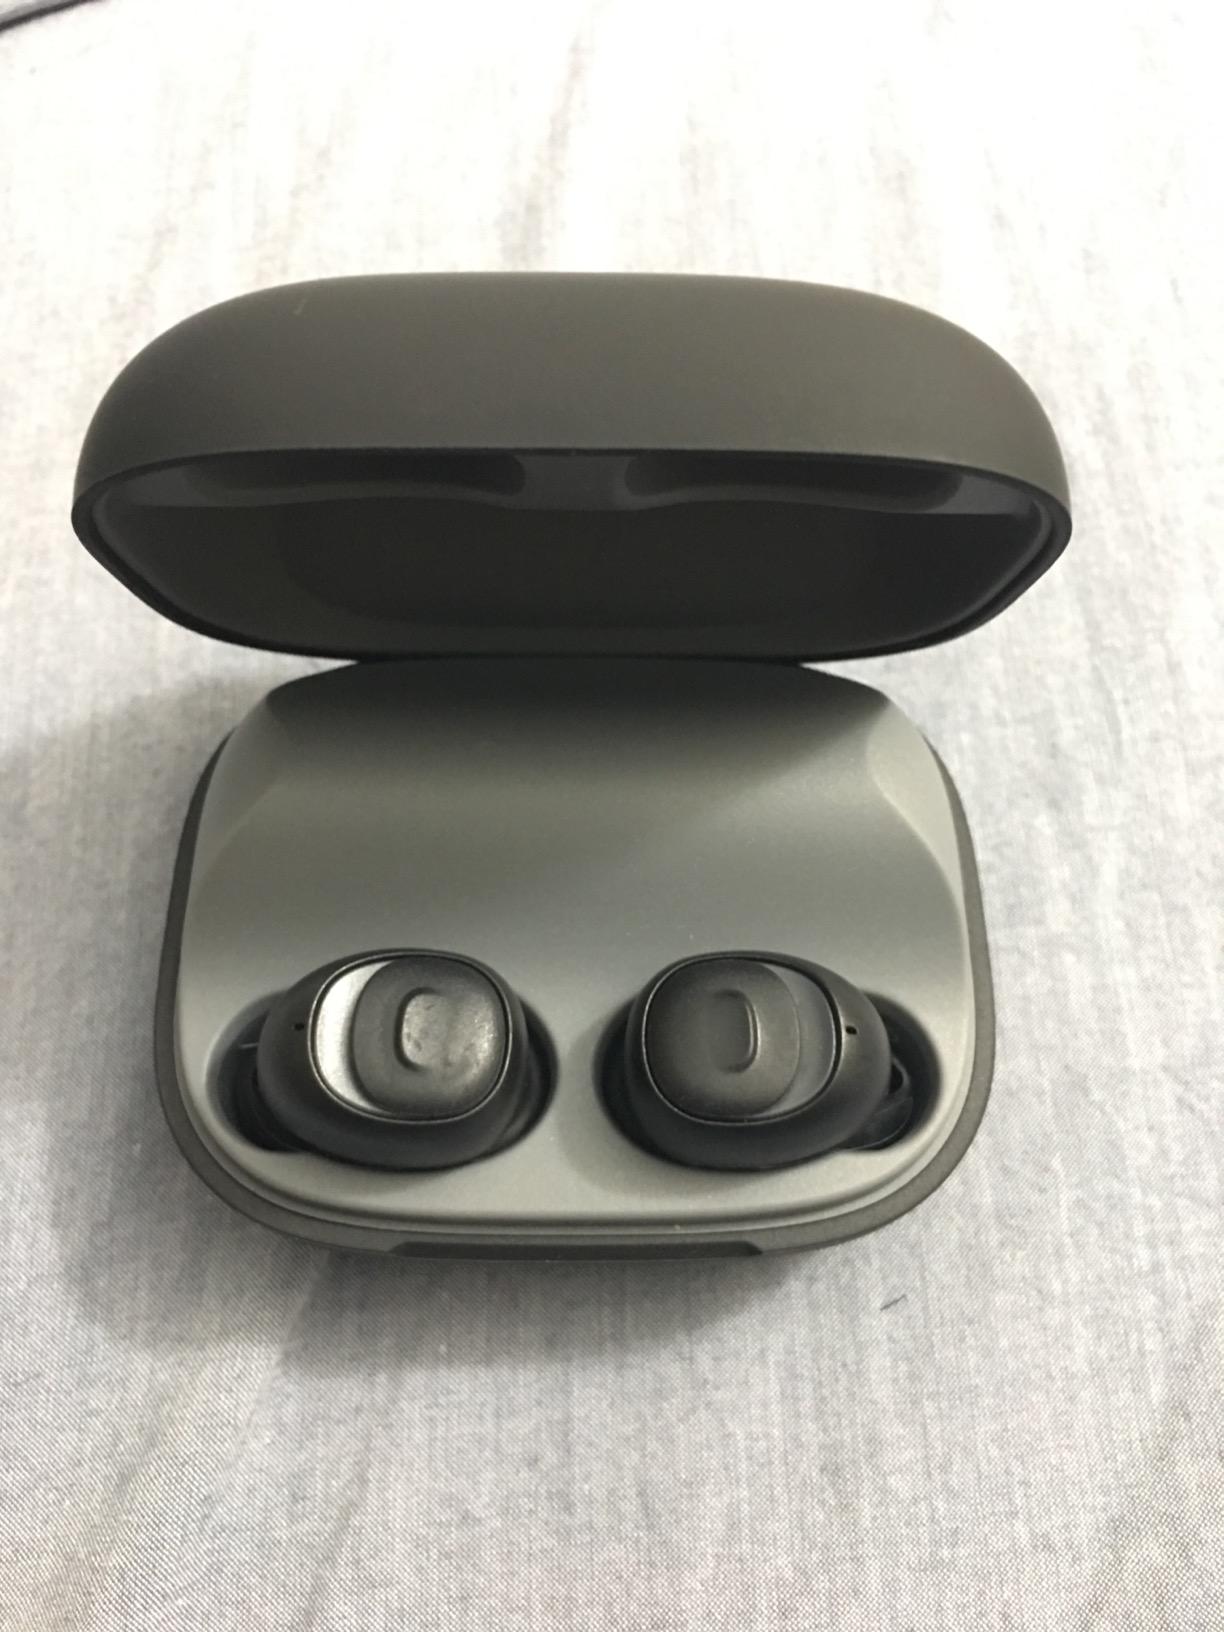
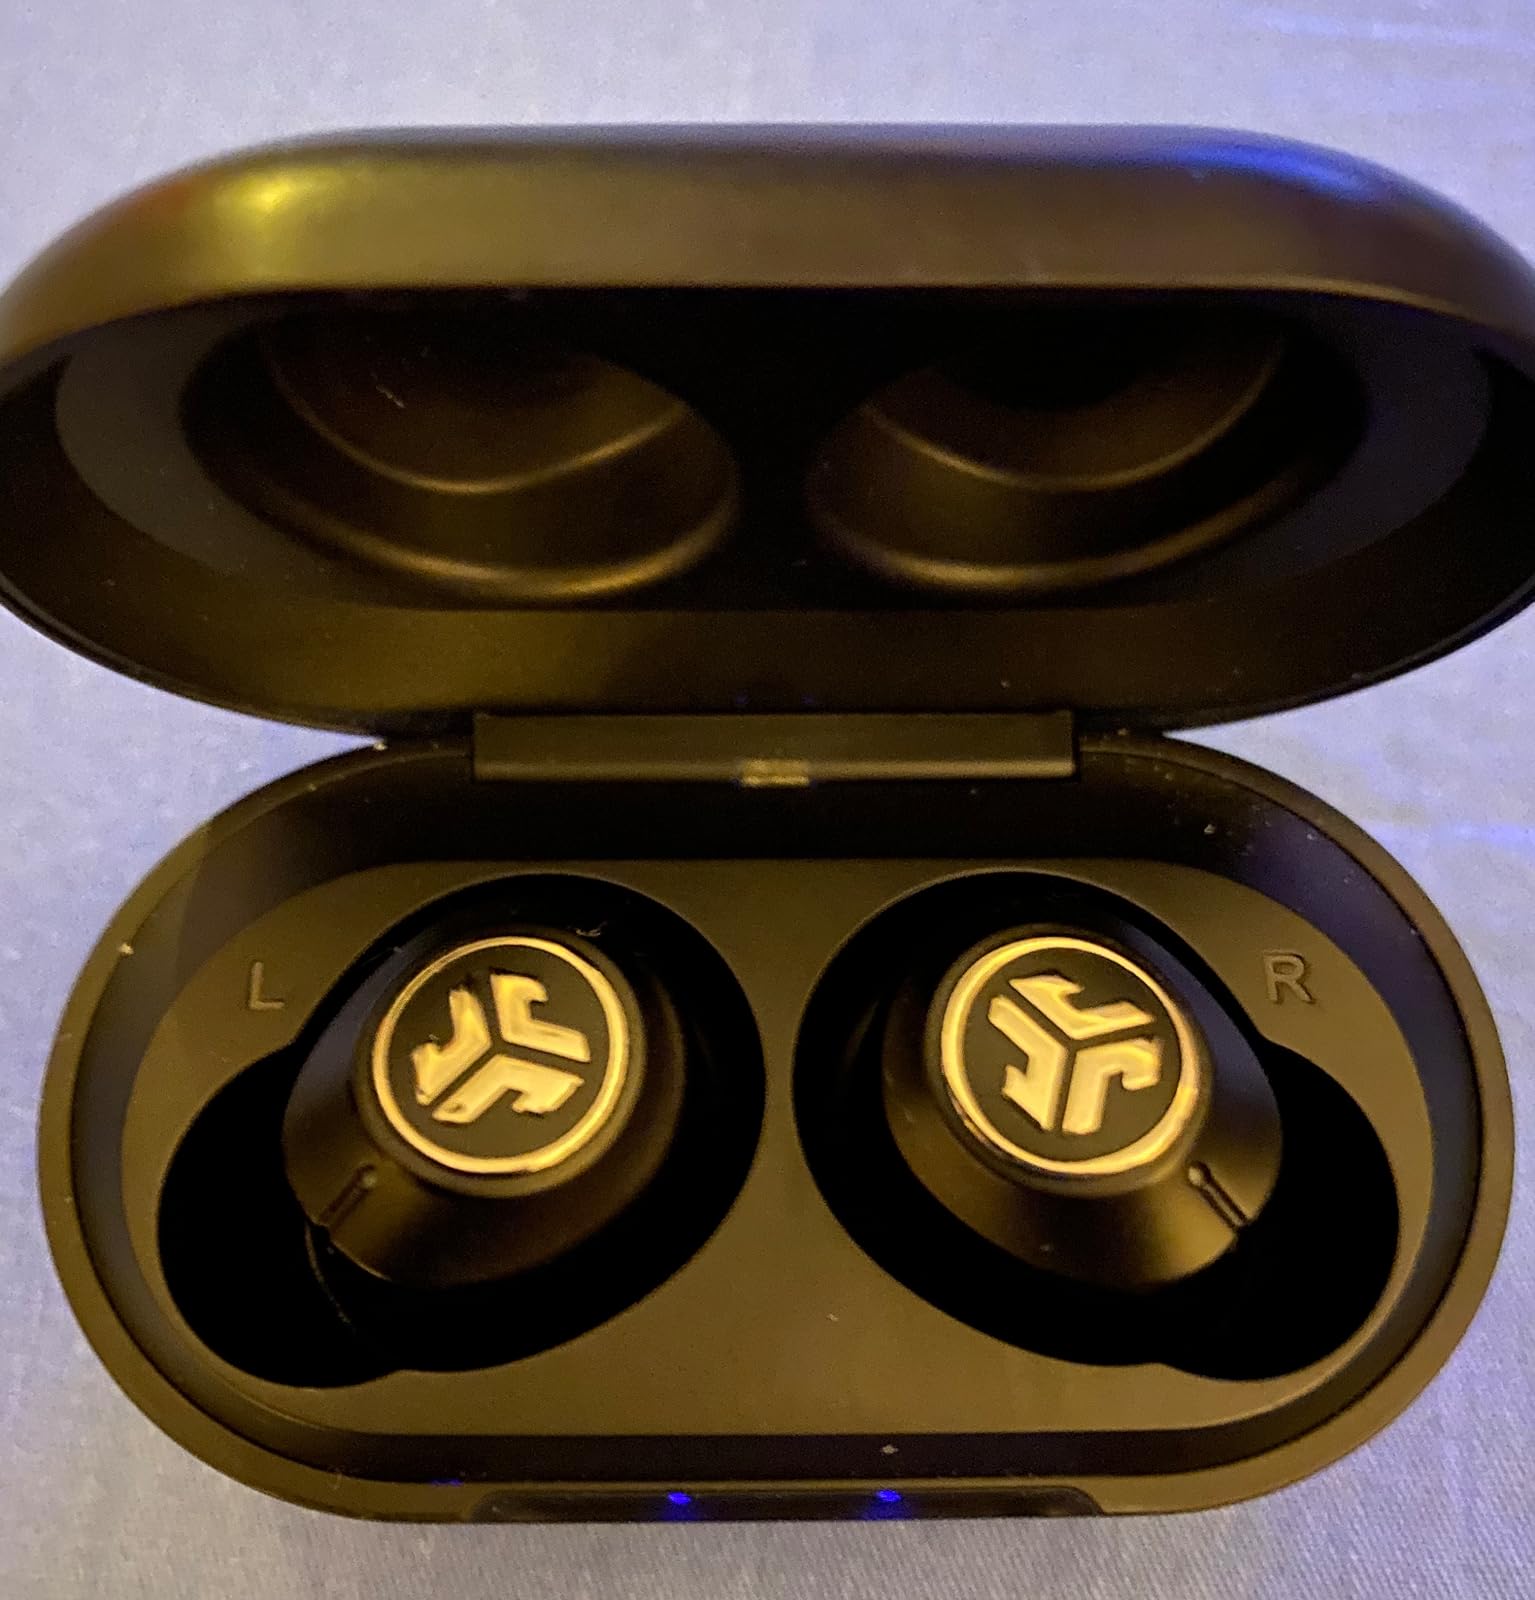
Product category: earbuds
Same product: no